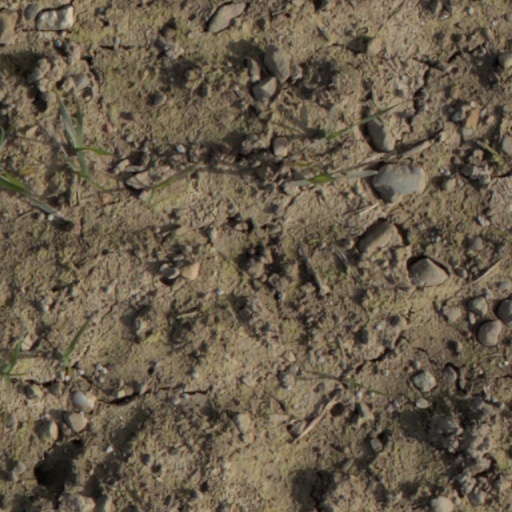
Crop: wheat